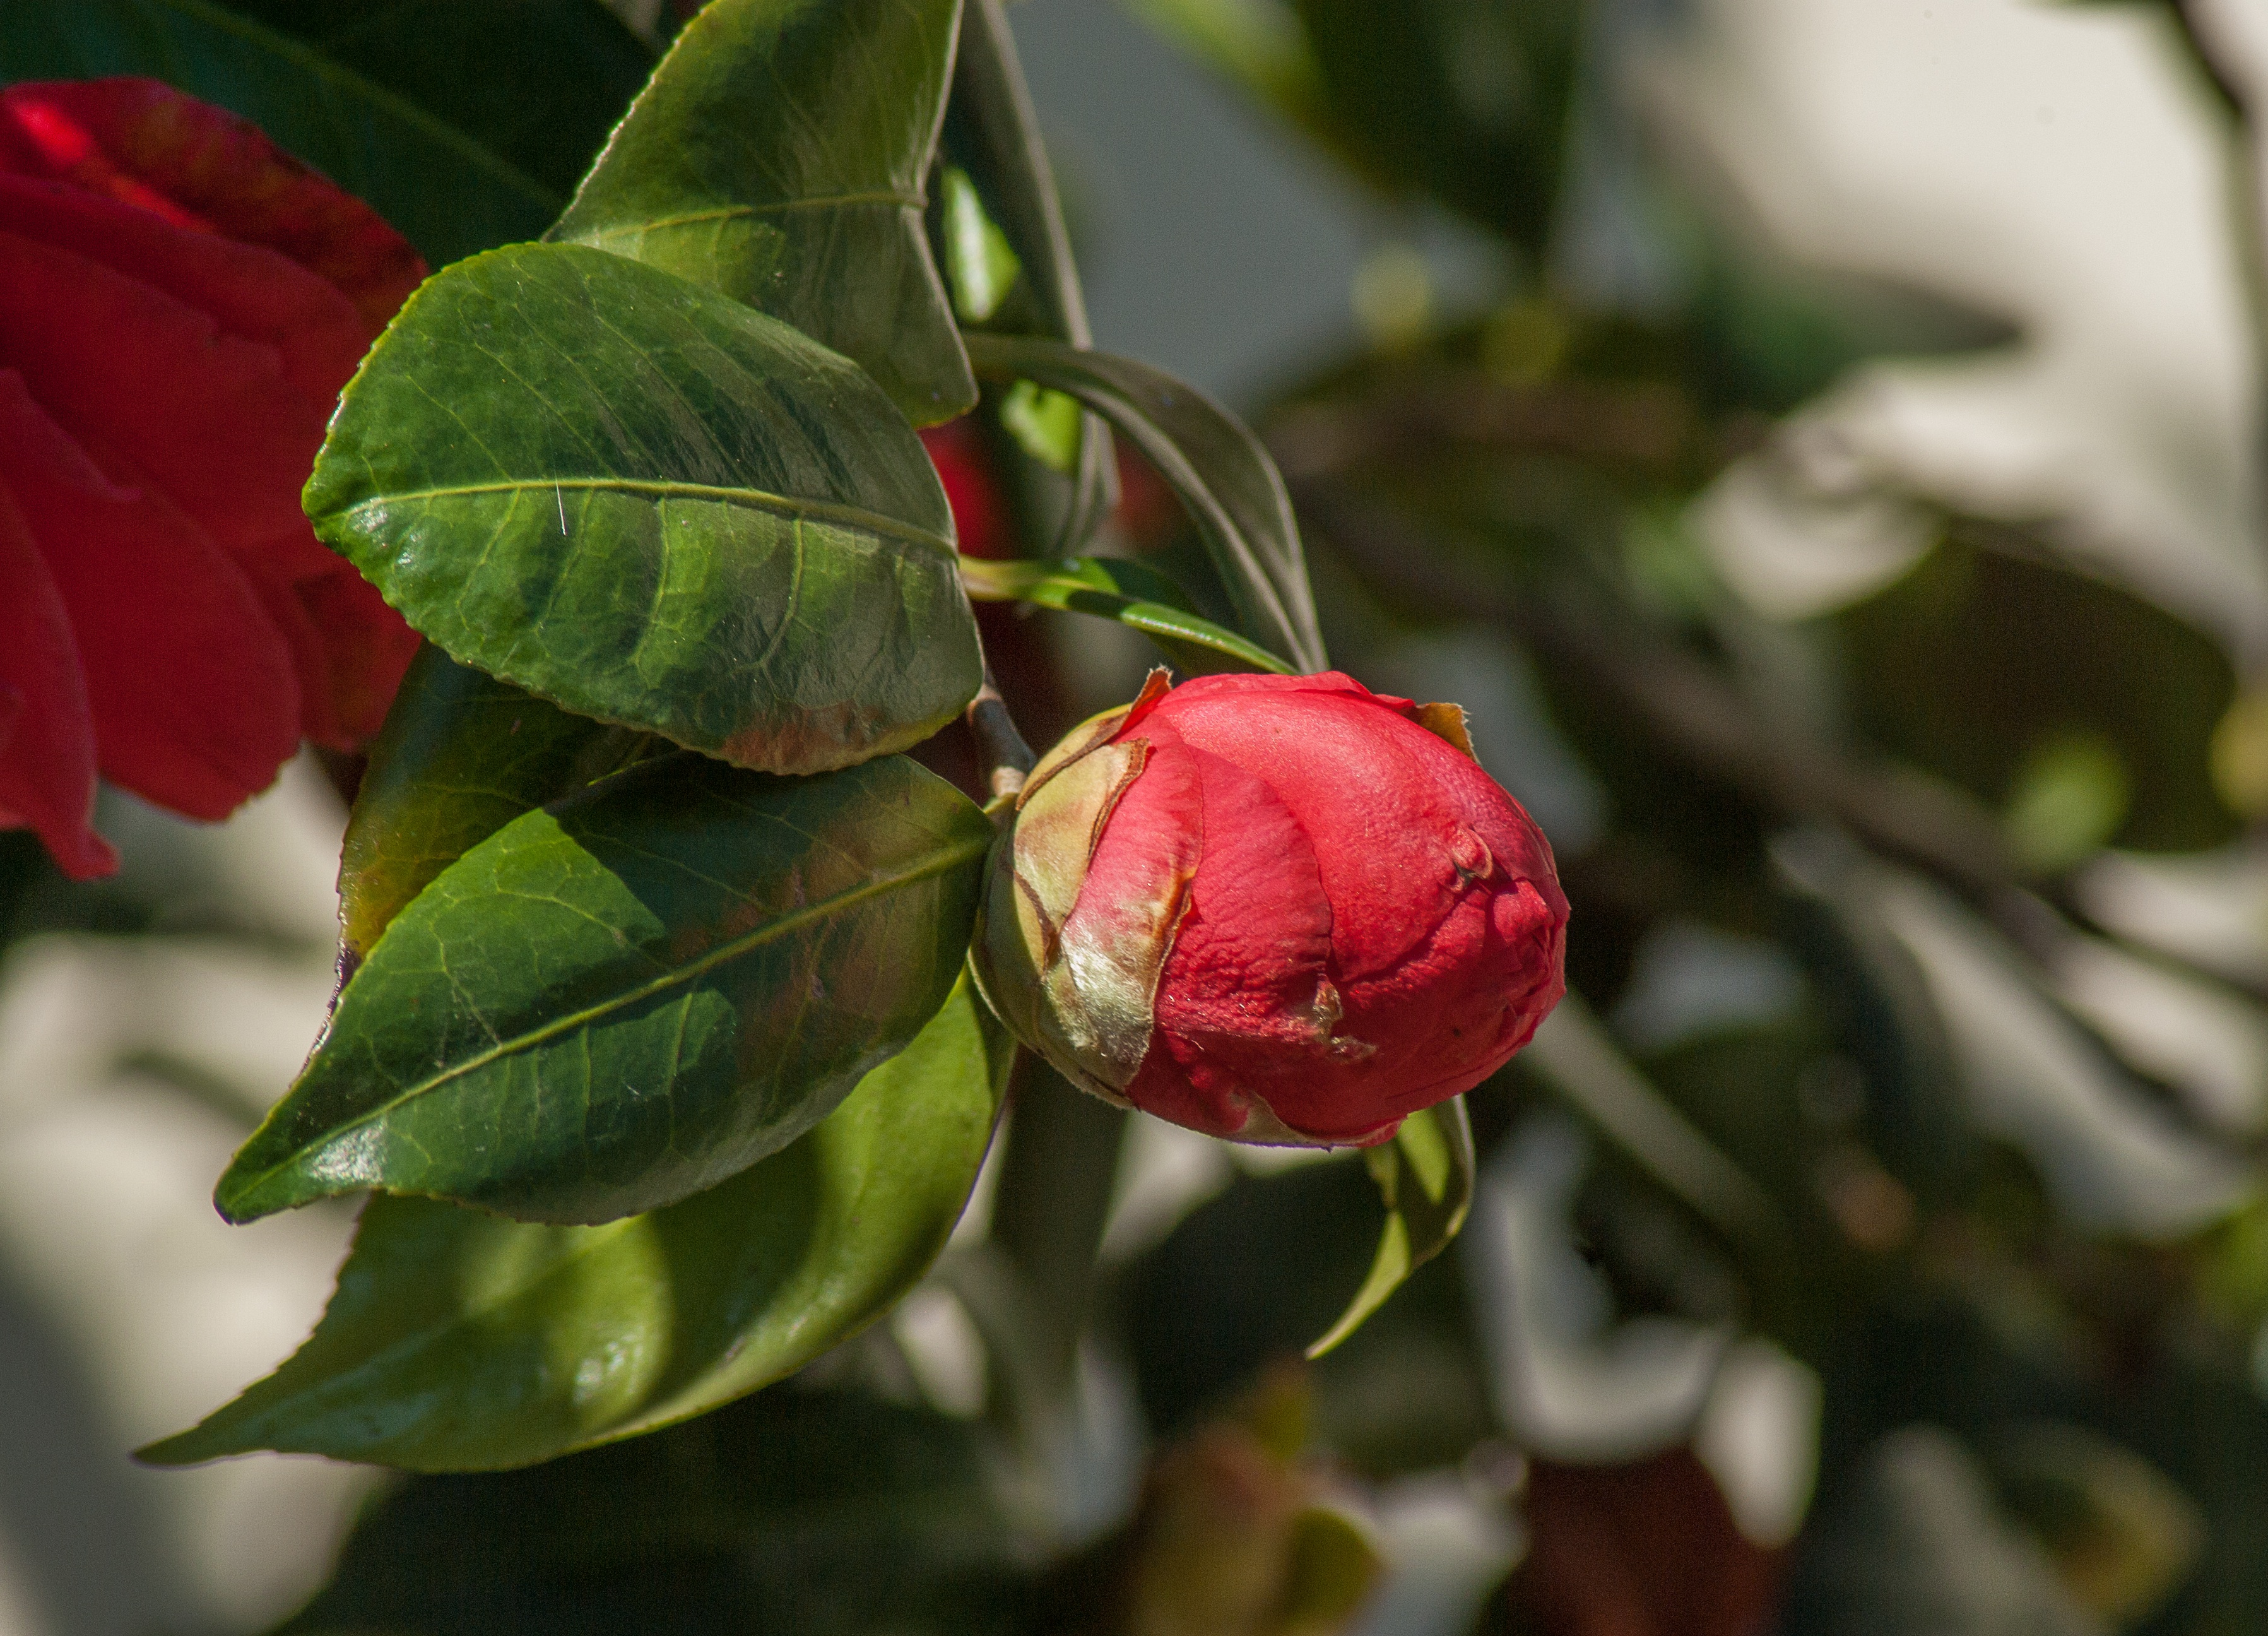
tree, branch, blossom, plant, leaf, flower, food, red, produce, botany, flora, button, close up, shrub, camelia, bud, camellia, macro photography, theaceae, flowering plant, flower bud, land plant, japanese camellia